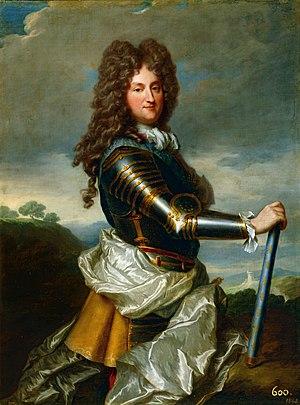
La Régence, dans l’histoire du royaume de France, est la période de régence instaurée à la mort de Louis XIV à cause du trop jeune âge de son héritier désigné, Louis XV, qui n’a que 5 ans et 9 mois. Cette période est remarquable par son progressisme, mais la crédibilité de l’État est affaiblie. La Régence se termine officiellement à la majorité de Louis XV en février 1723, mais une « régence politique » se poursuit.